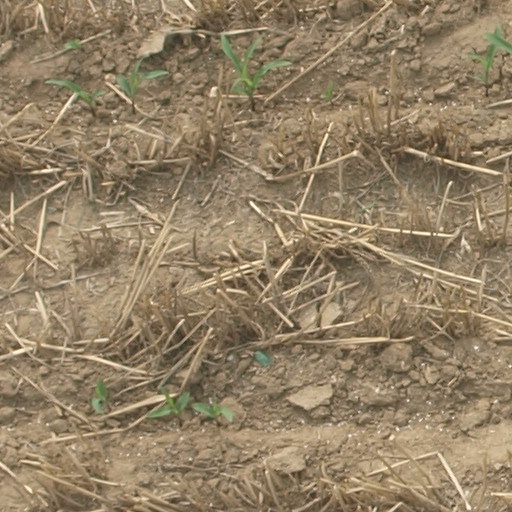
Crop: maize; corn